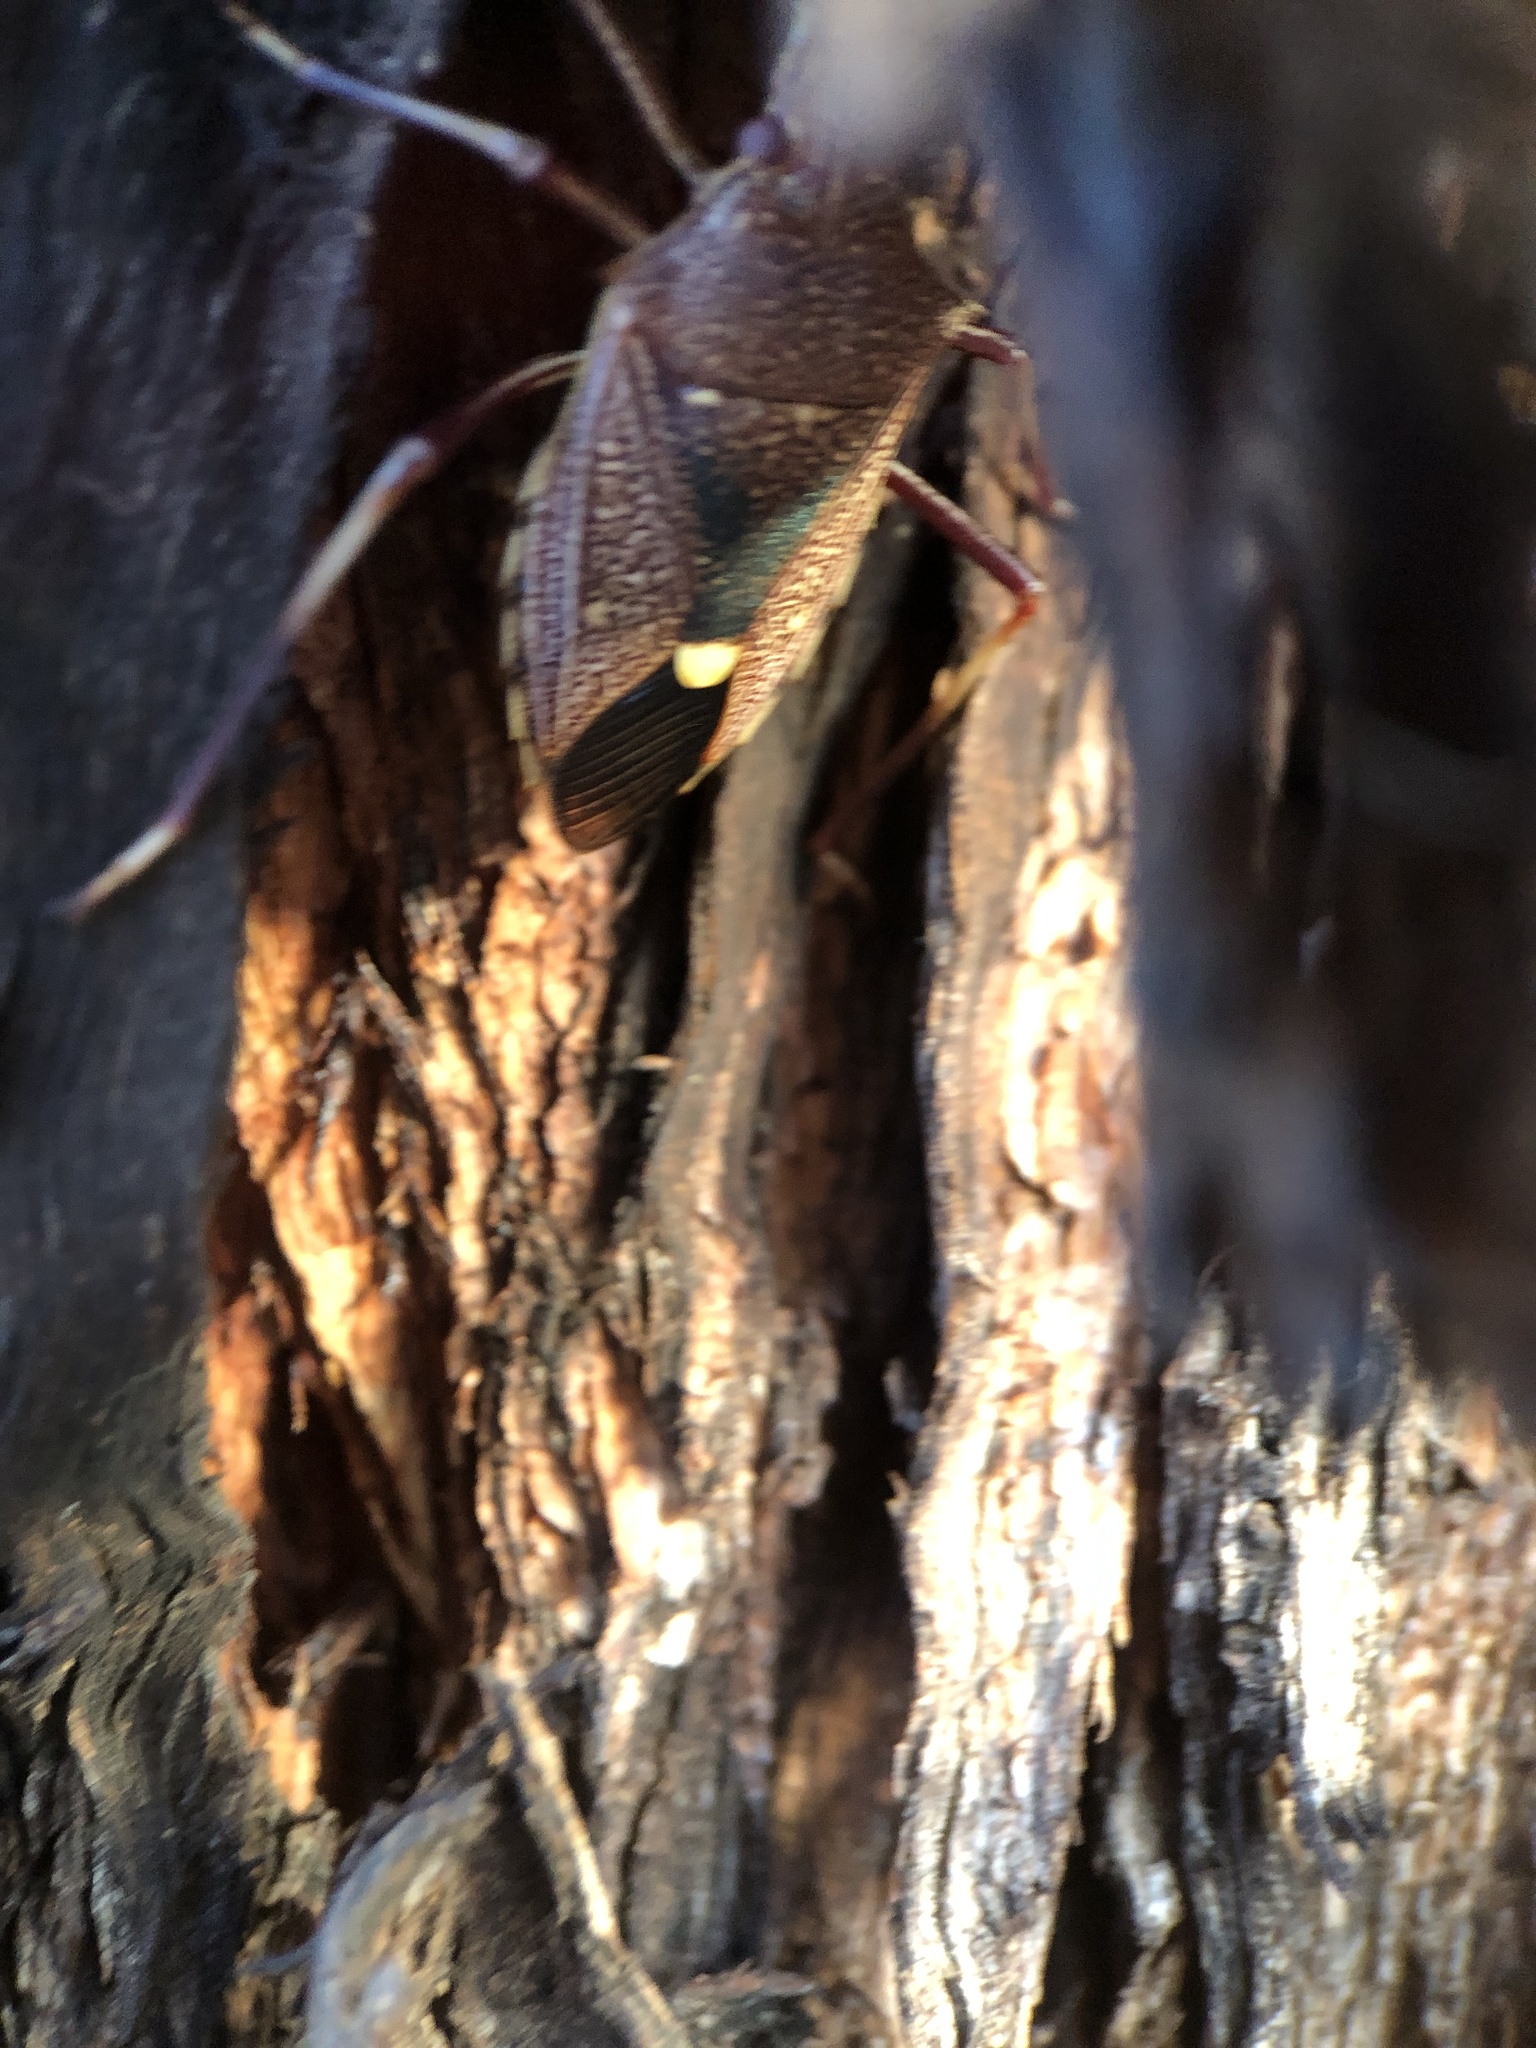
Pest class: stink_bug